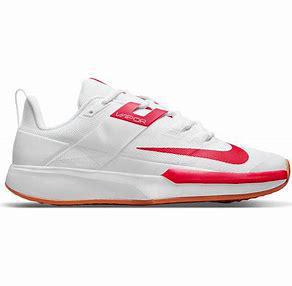
Brand: Nike
Model: Court Vapor Lite